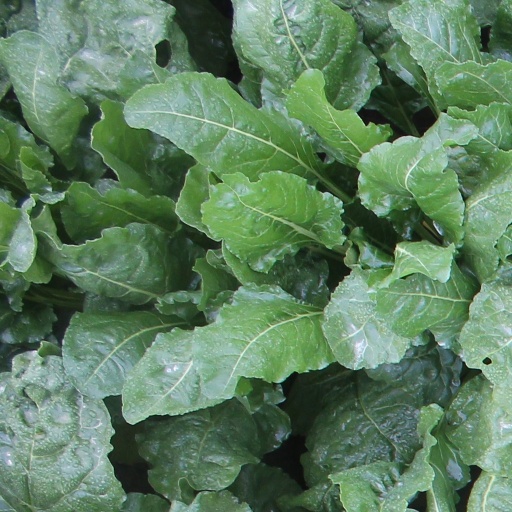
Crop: sugar beet